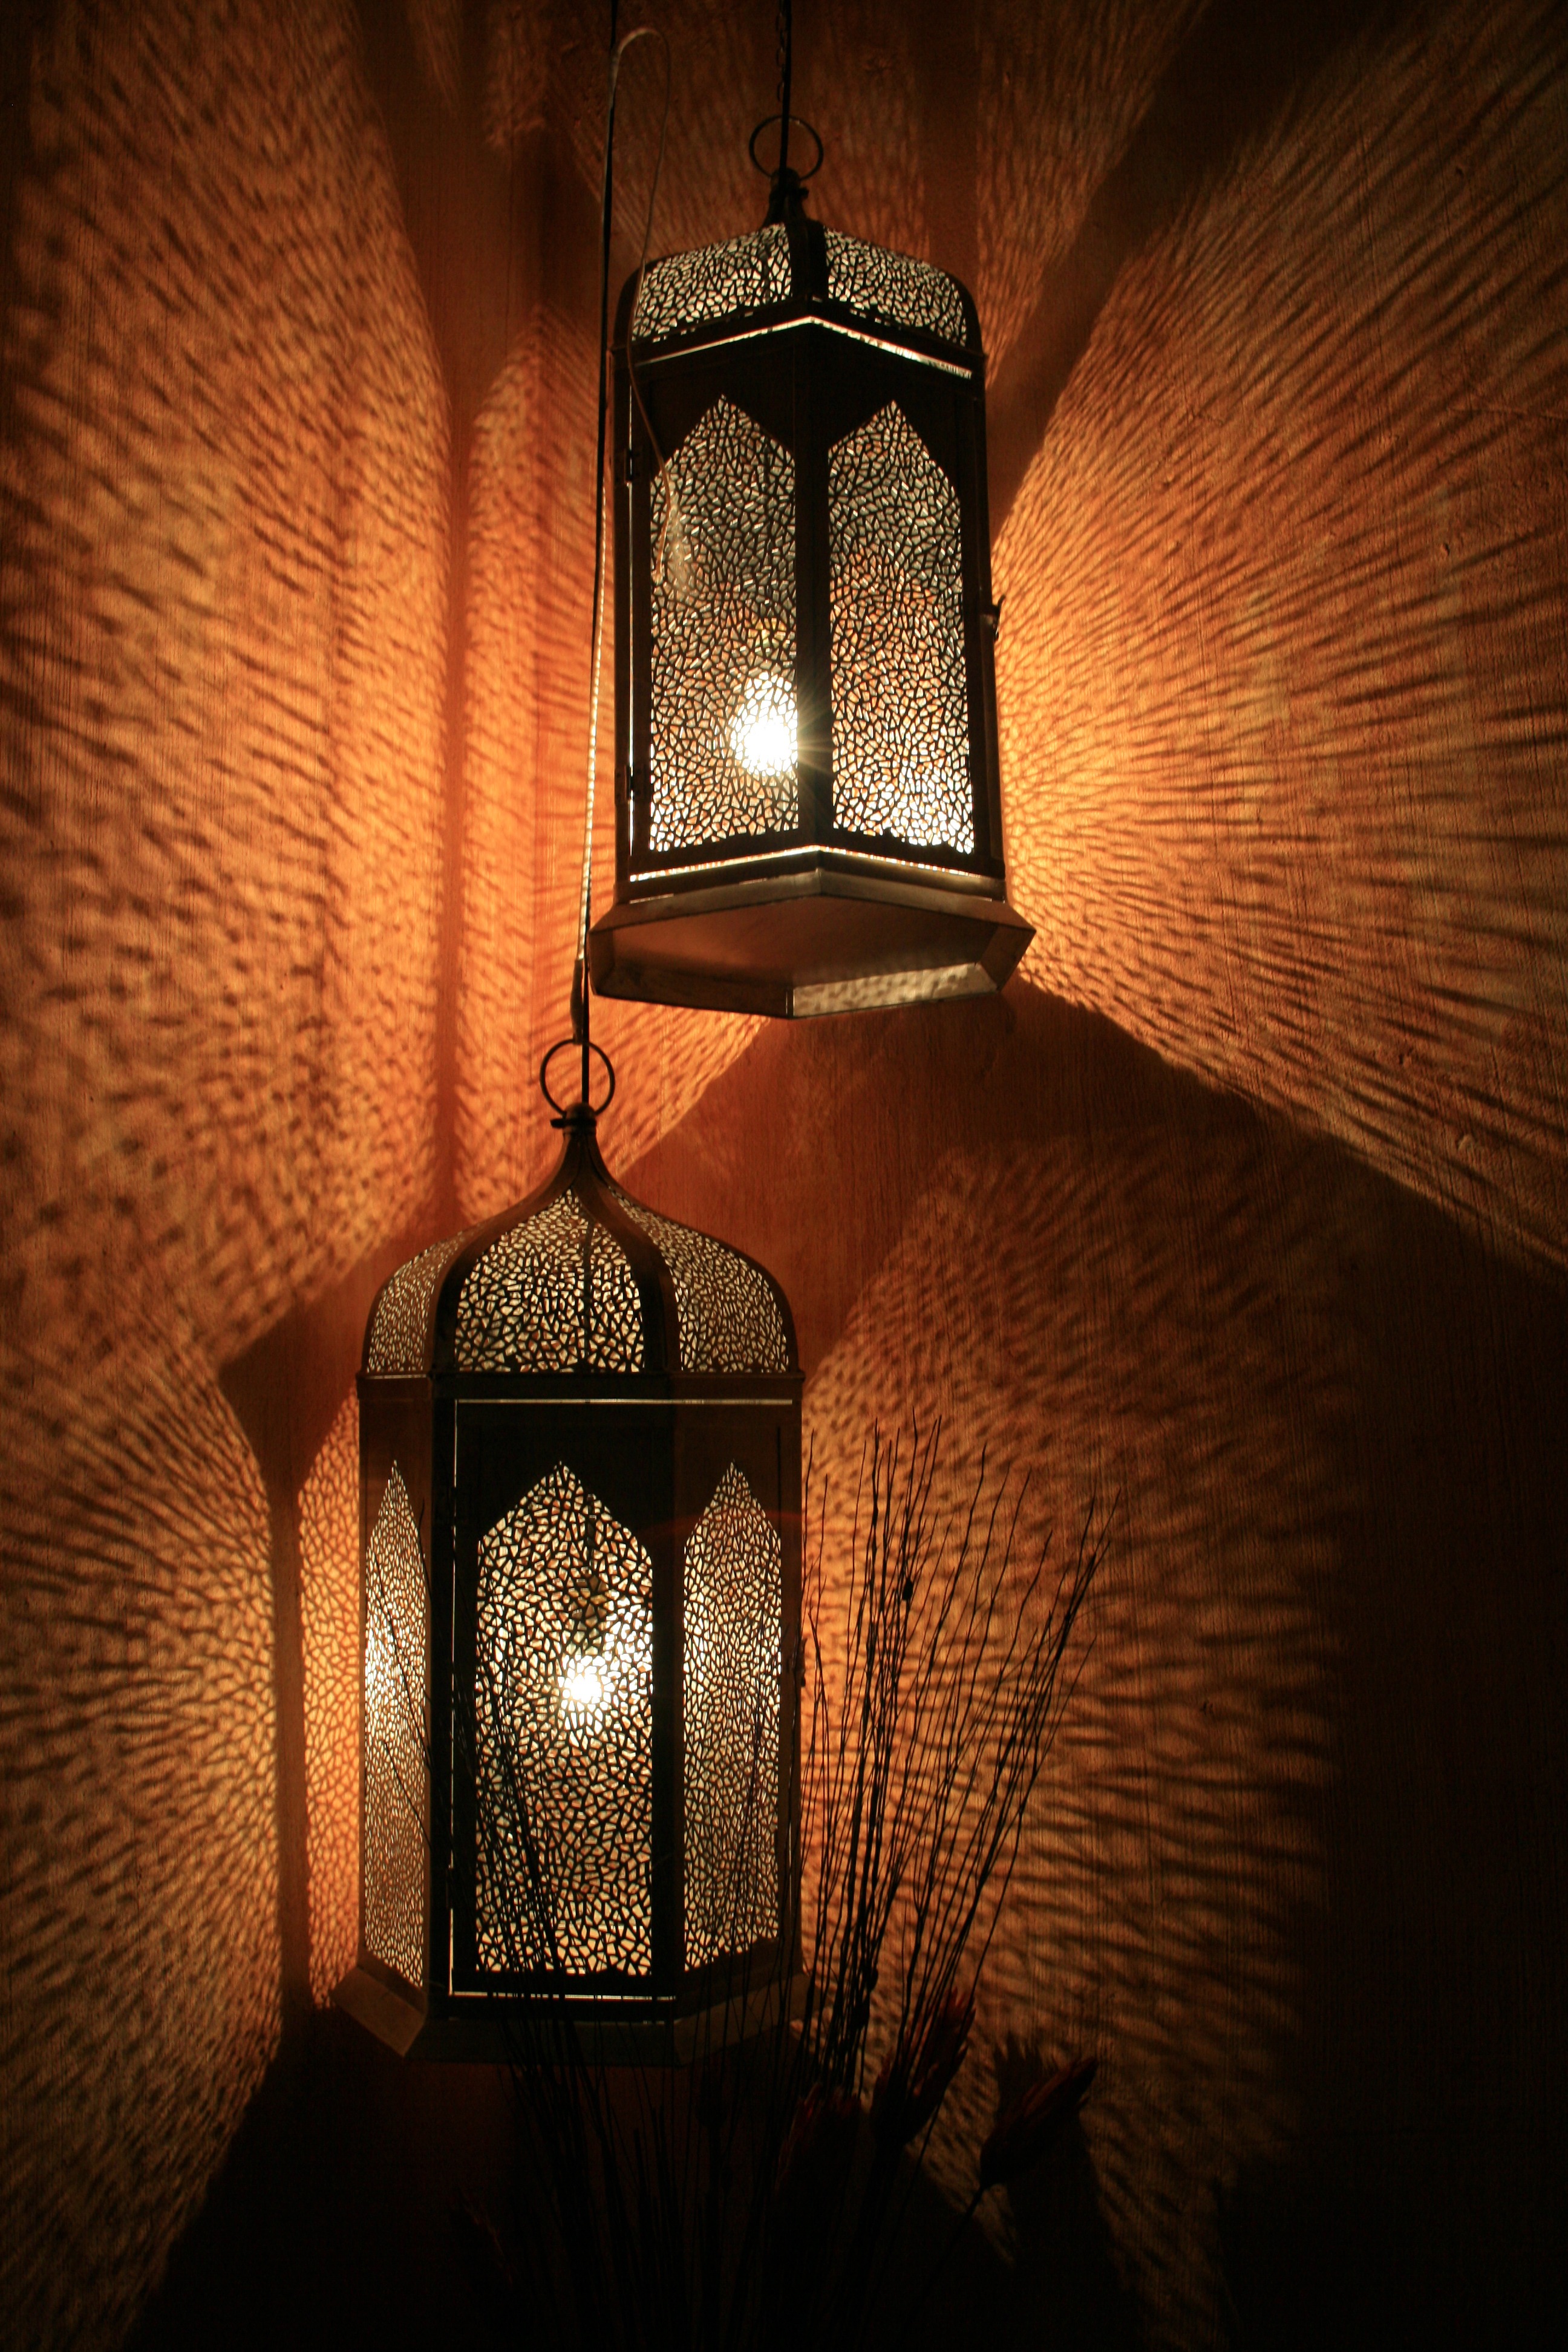
light, night, interior, window, wall, ceiling, lantern, darkness, lighting, lights, decorative, lanterns, lamps, light fixture, soft light, diffused light, hanging lamps, reflecting light, warm glow